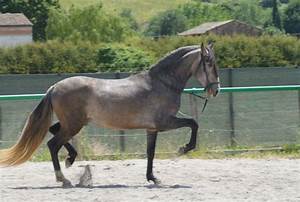
Label: cavallo